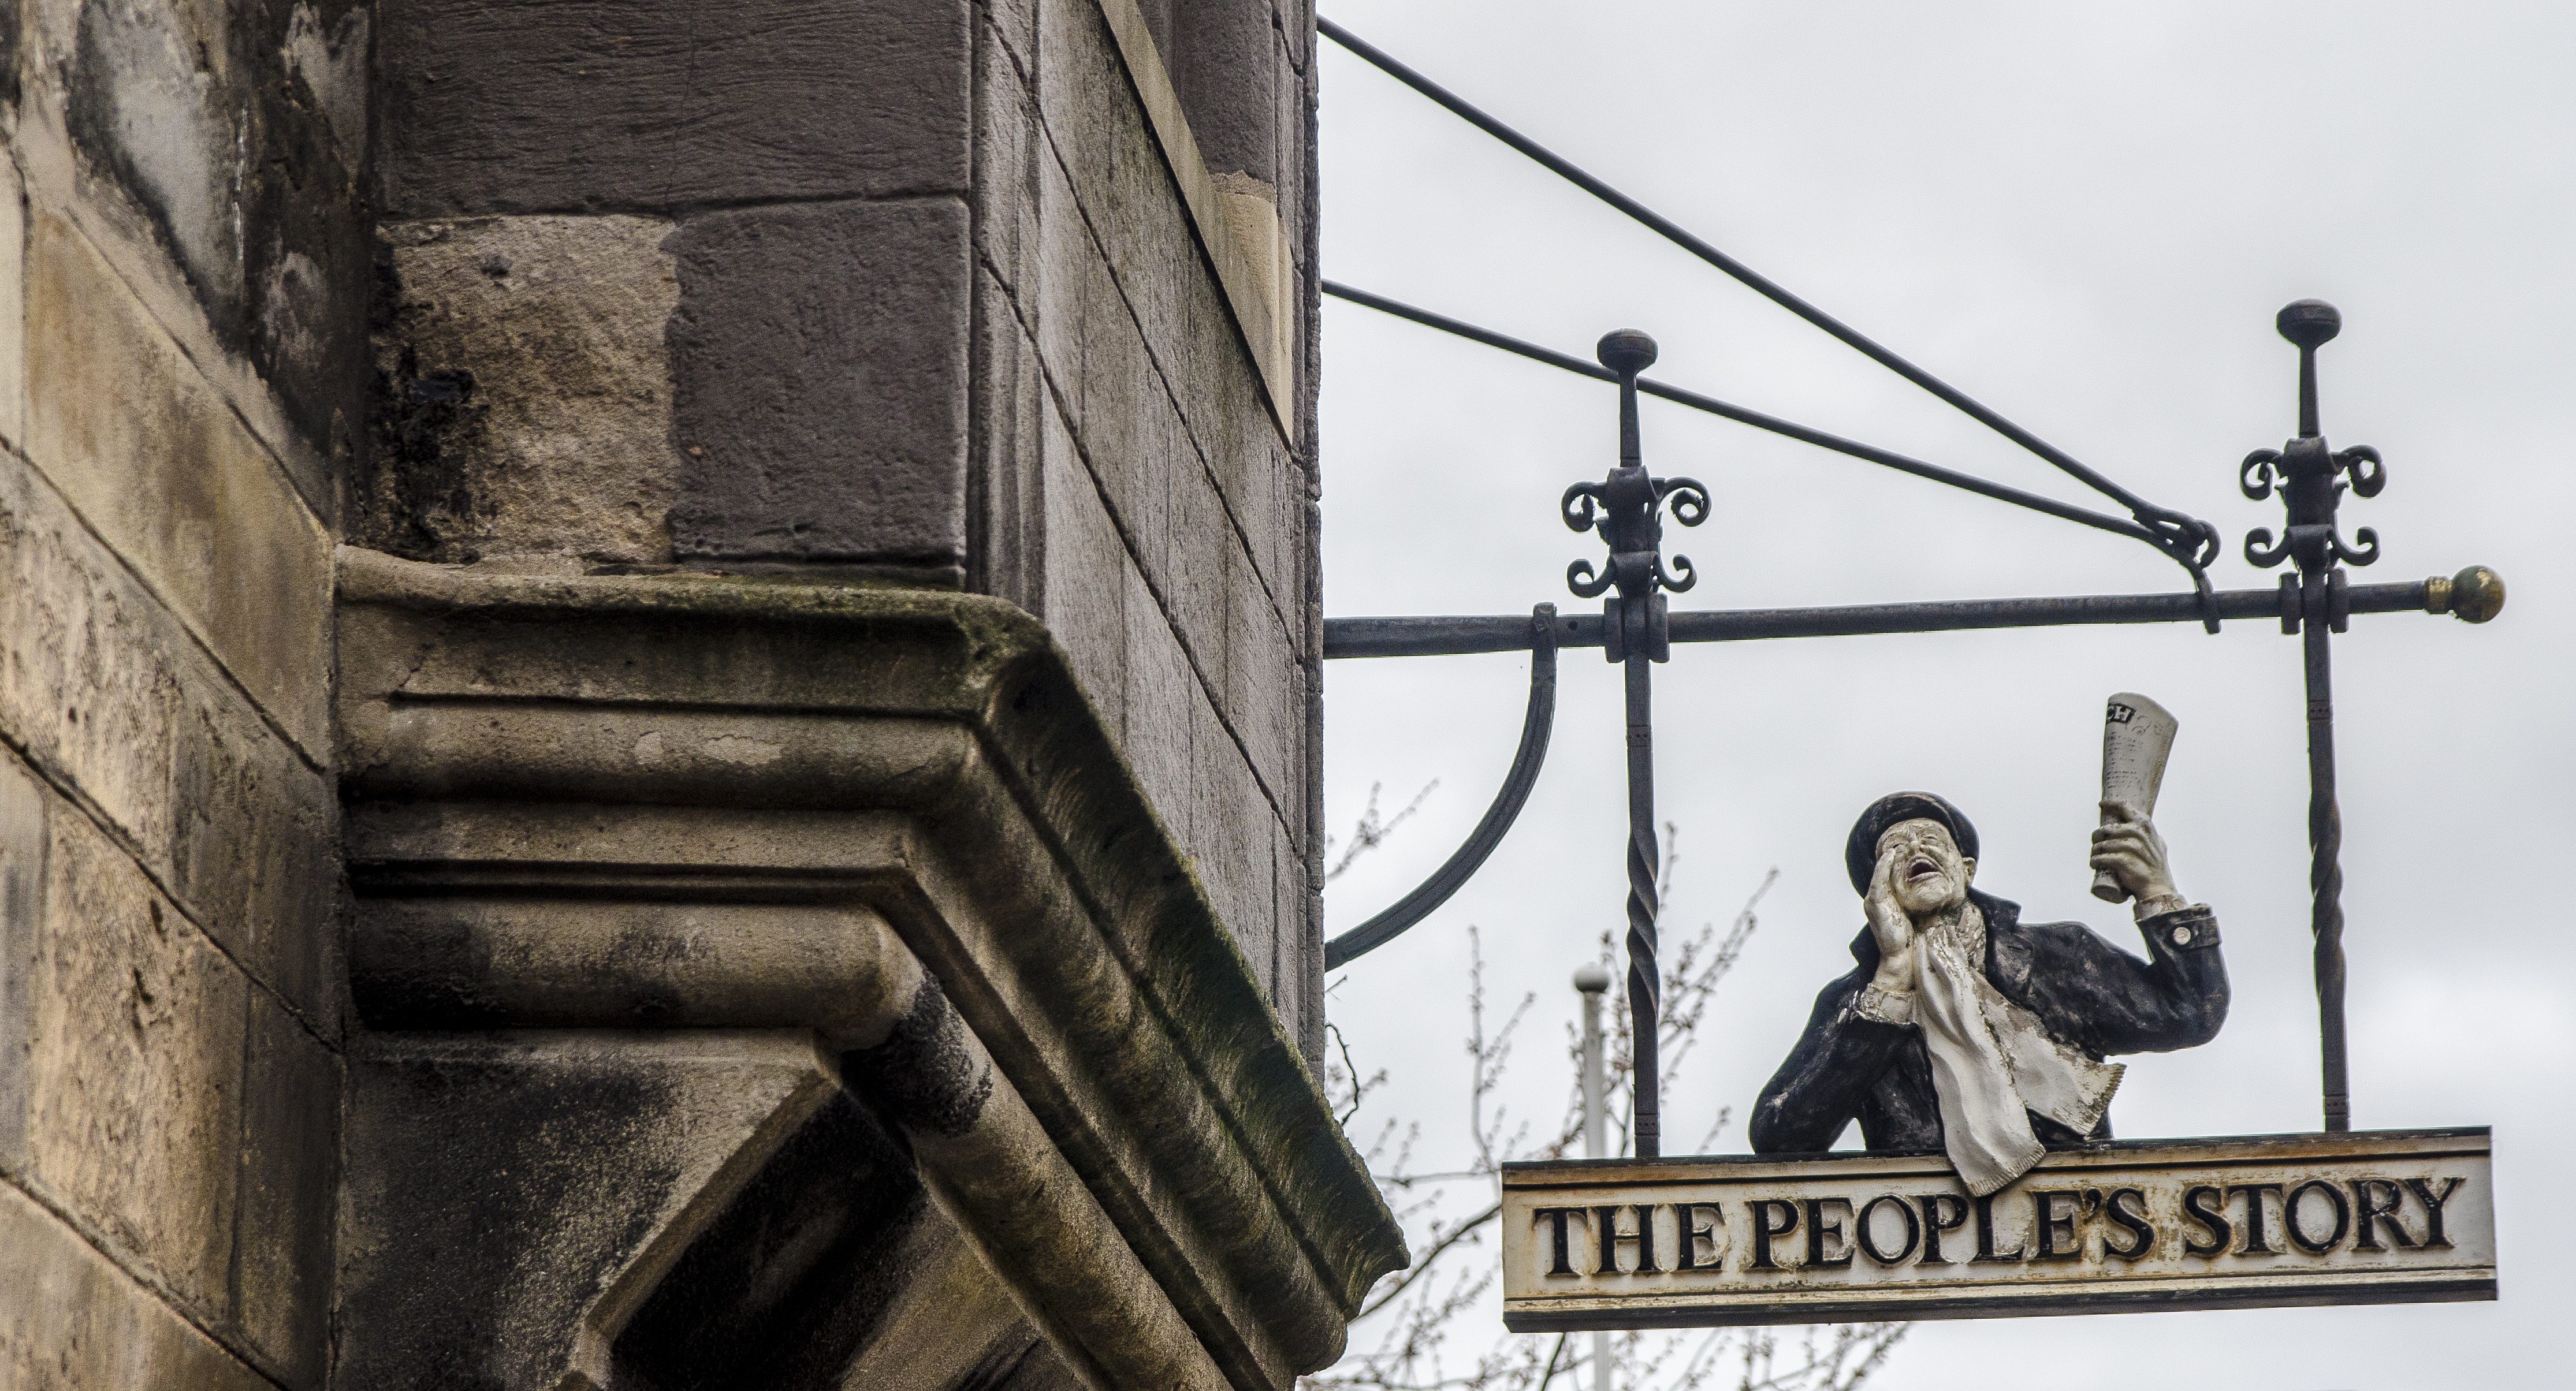
architecture, city, wall, monument, sign, statue, facade, sculpture, art, history, image